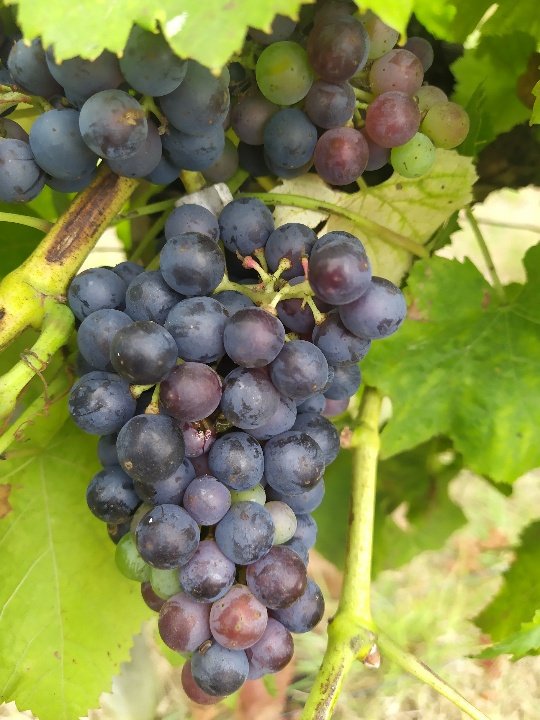
Berries visible: 90
Grape clusters: 2